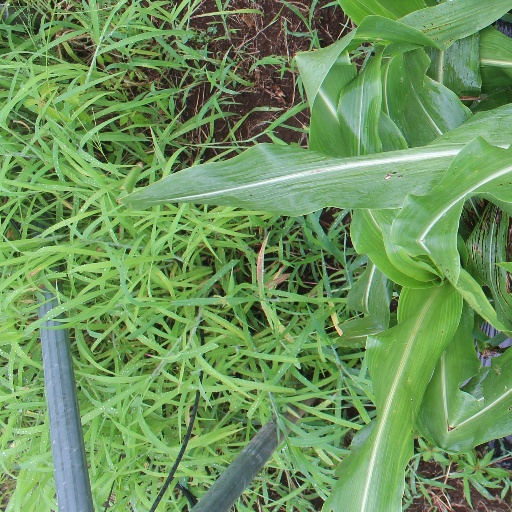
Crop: sorghum